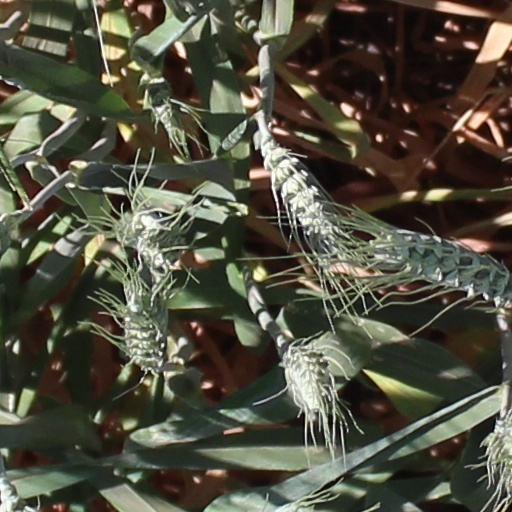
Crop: wheat